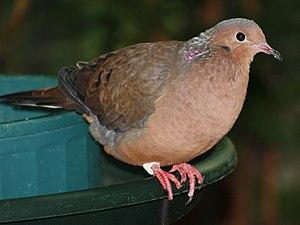
La Tourterelle de Socorro ou Tourterelle de Grayson, est une espèce d'oiseaux appartenant à la famille des Columbidae.